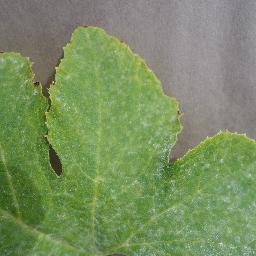
Label: Squash___Powdery_mildew